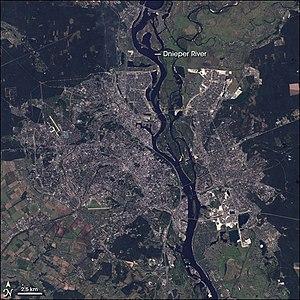
Kiev est la capitale et la plus grande ville d'Ukraine. C'est aussi le chef-lieu de l'oblast de Kiev et l'une des plus anciennes villes de Ruthénie. Elle comptait 2 887 974 habitants en 2015.